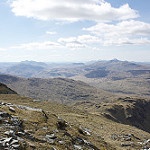
Scene: Outdoor